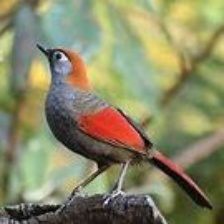
Species: RED TAILED THRUSH
Scientific name: NEOCOSSYPHUS RUFUS